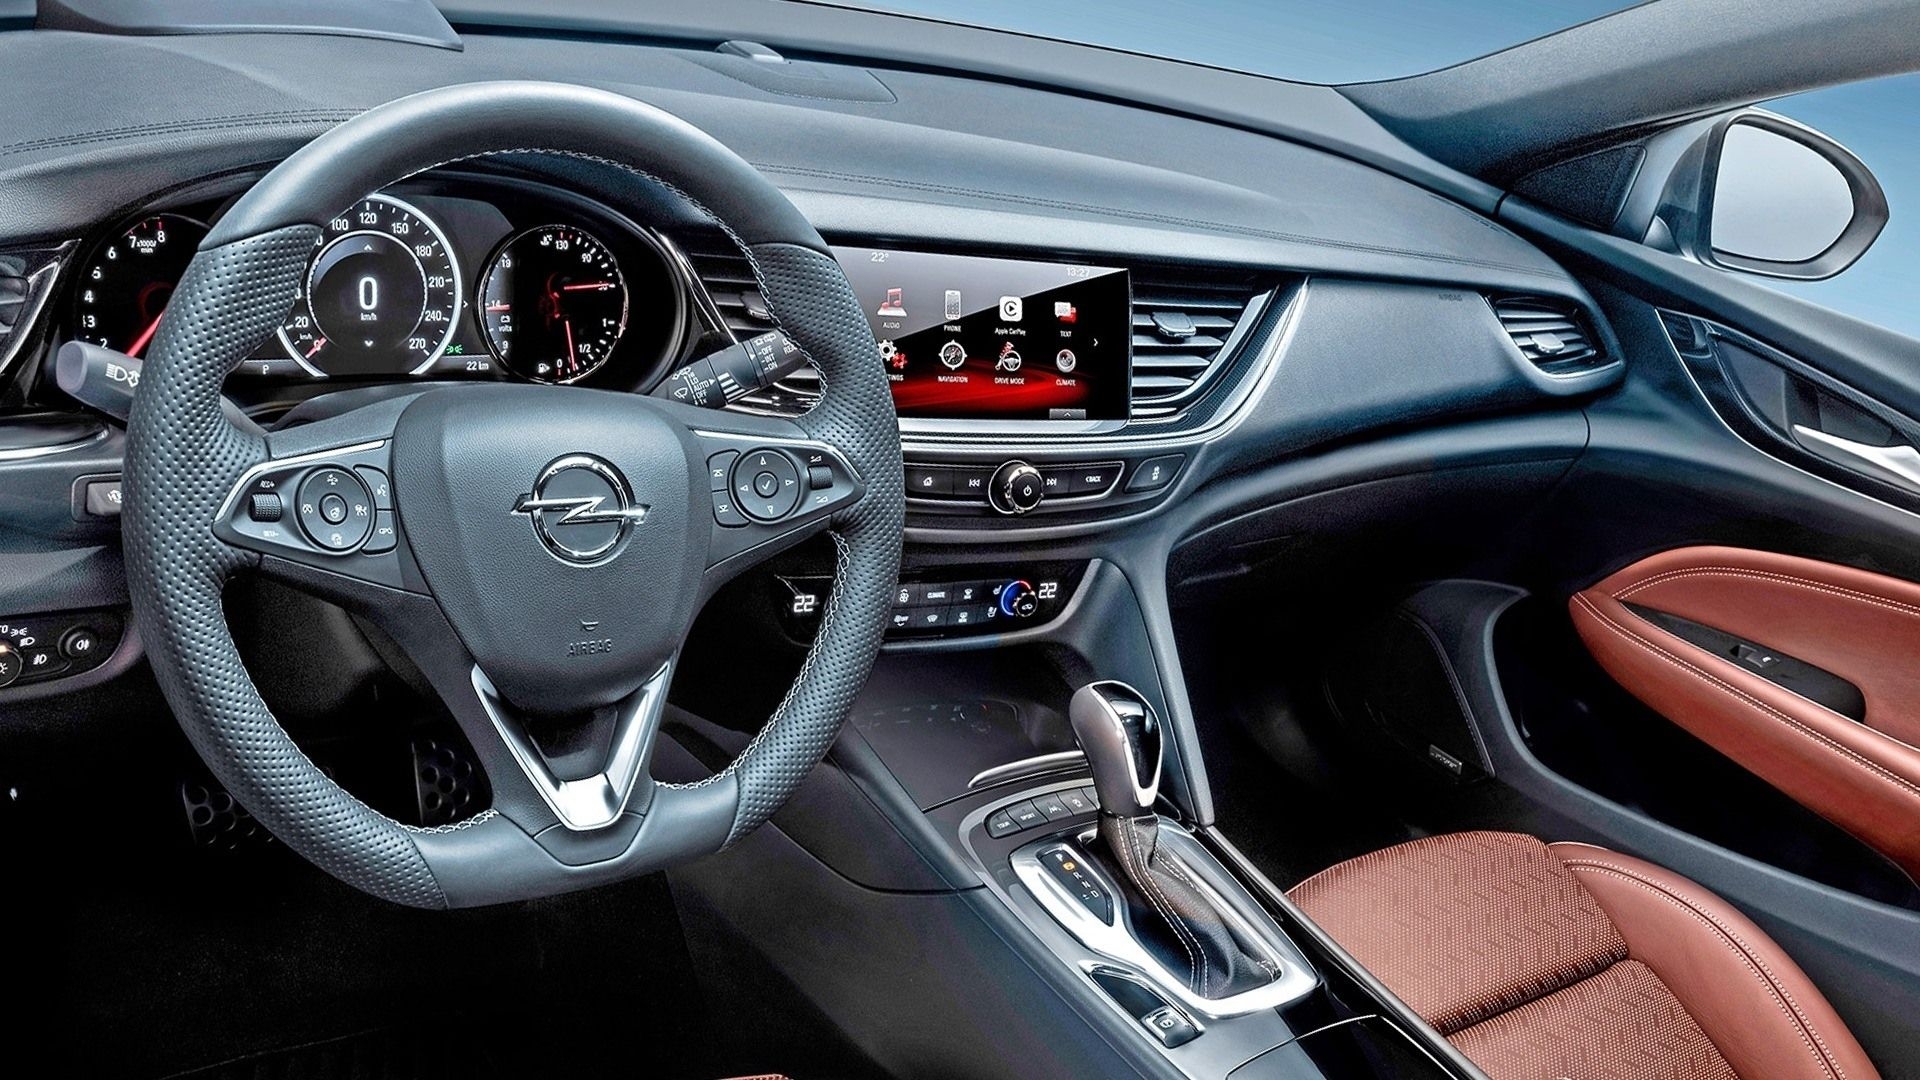
land vehicle, vehicle, car, motor vehicle, center console, gear shift, steering wheel, automotive design, luxury vehicle, speedometer, design, personal luxury car, mid size car, wheel, Trip computer, family car, sedan